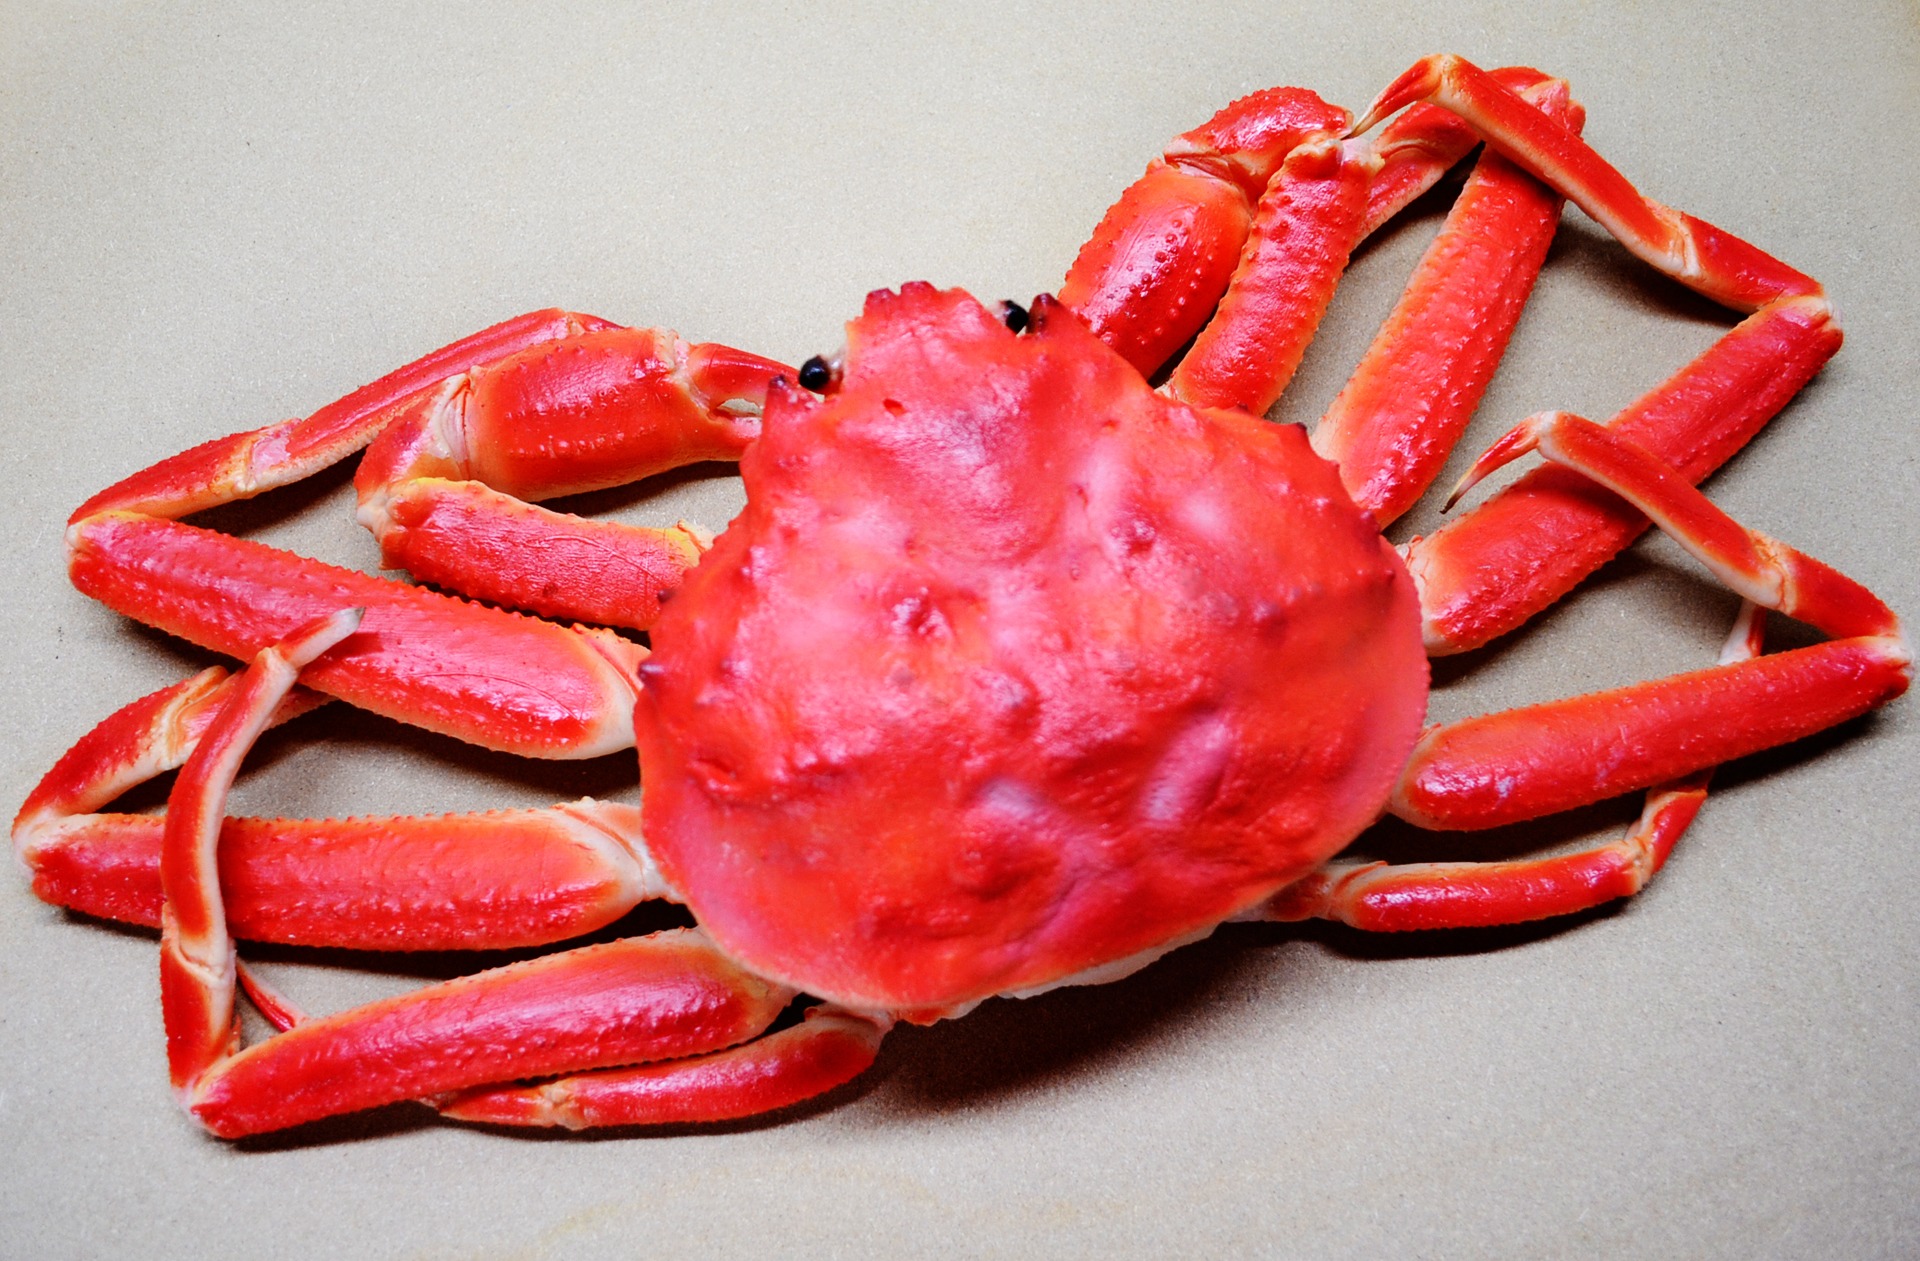
food, red, produce, seafood, crab, claw, invertebrate, crustacean, cooked, boiled, nutritious, arthropod, king crab, steamed, snow crab, decapoda, animal source foods, dungeness crab, american lobster, homarus, chionoecetes